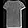
Label: T - shirt / top